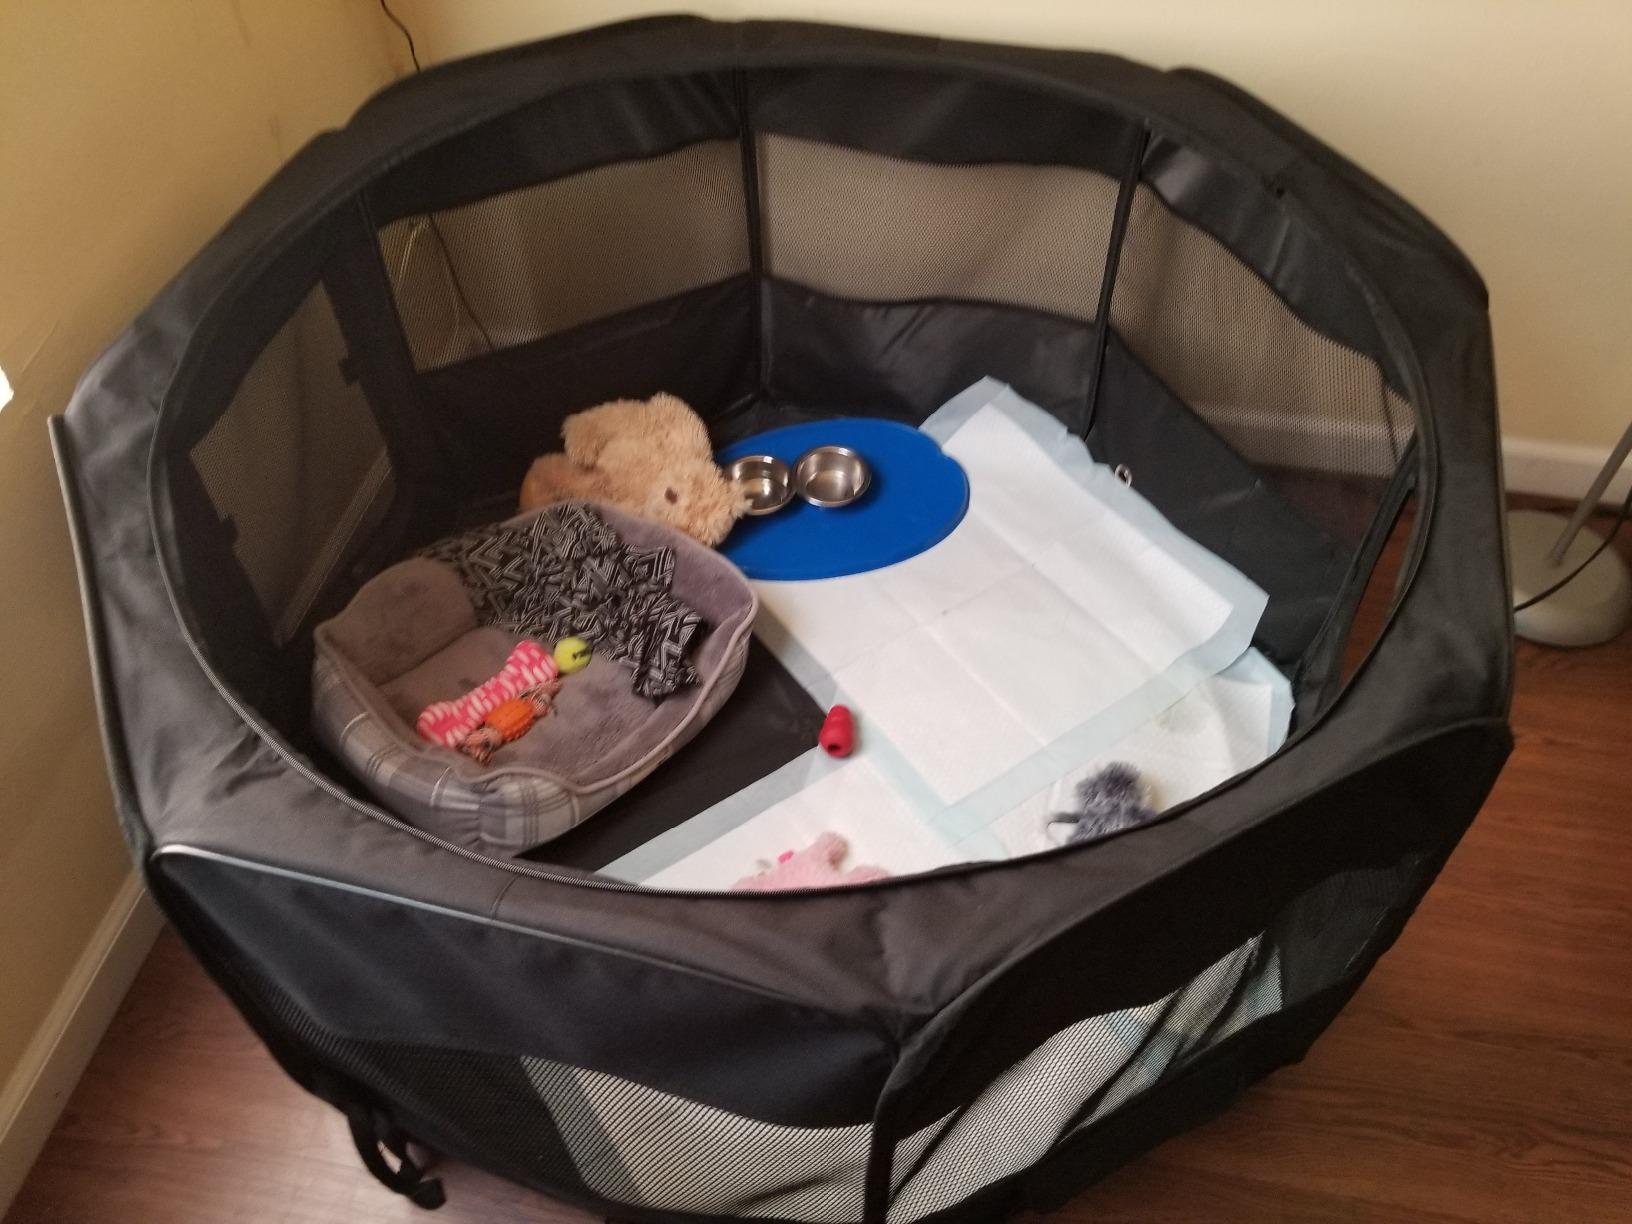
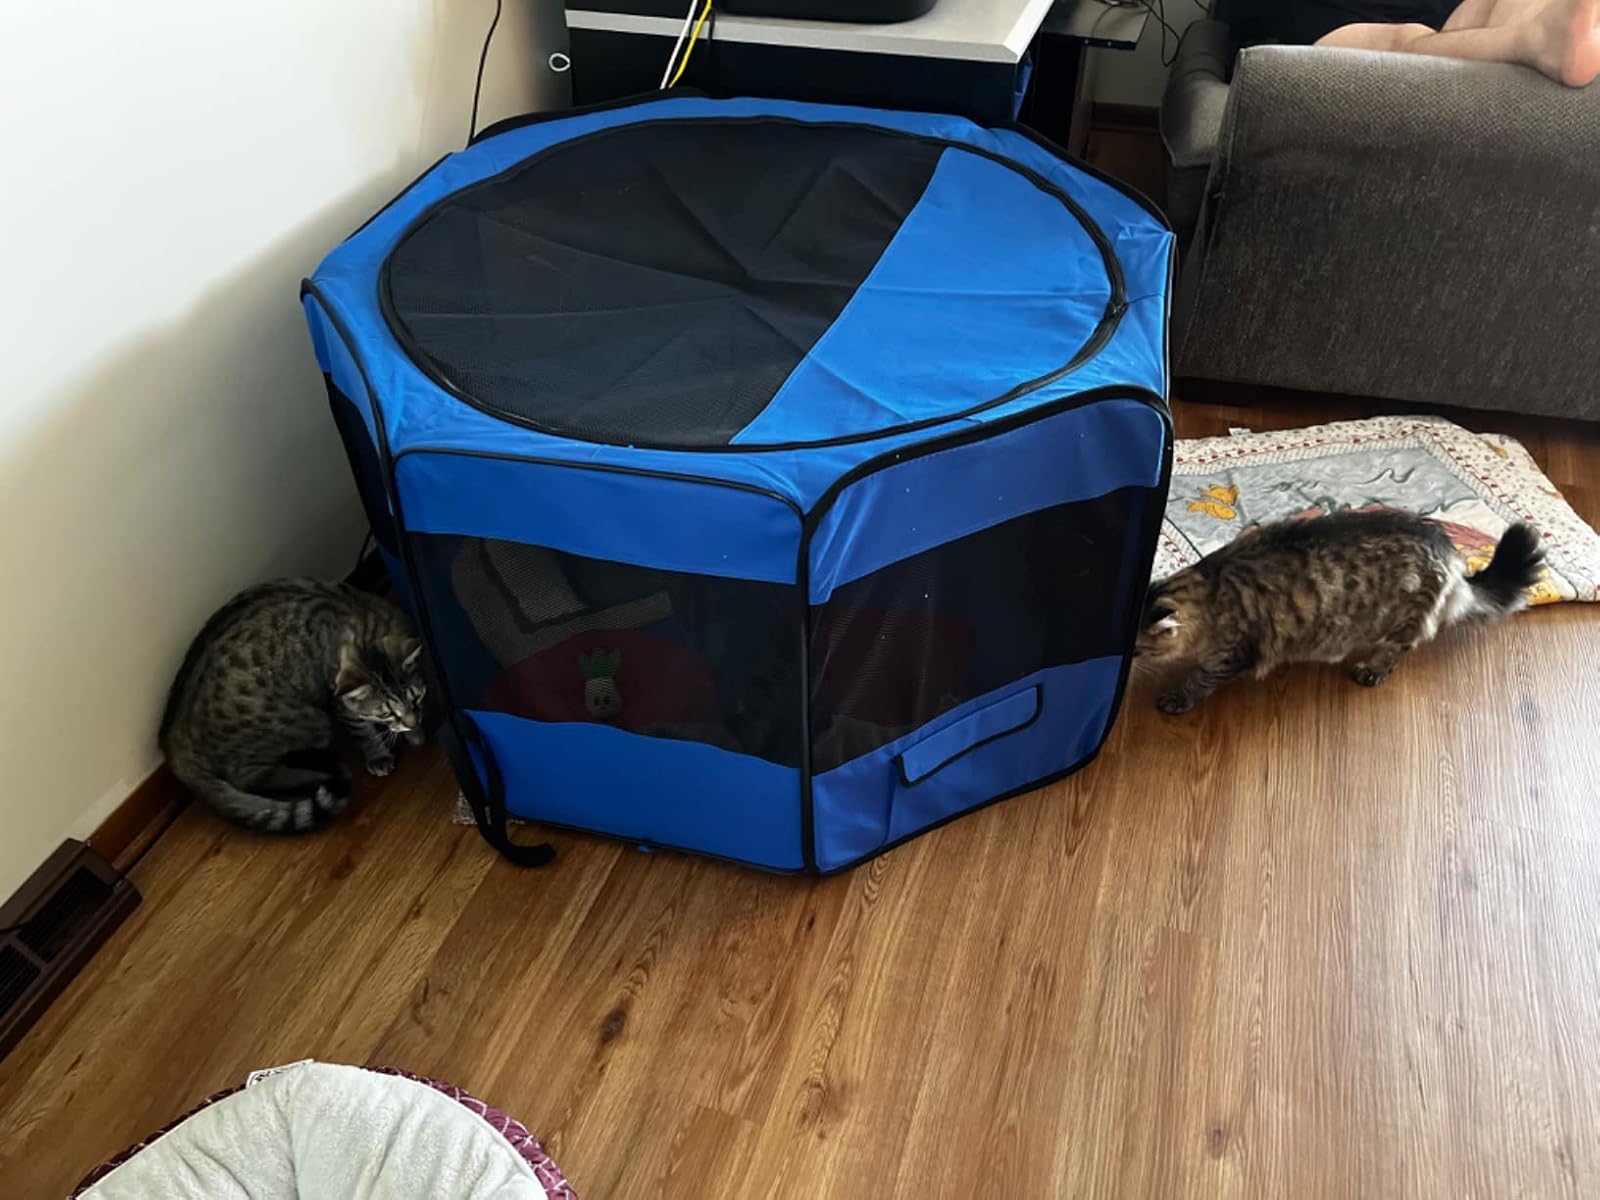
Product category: items_kennel
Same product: no